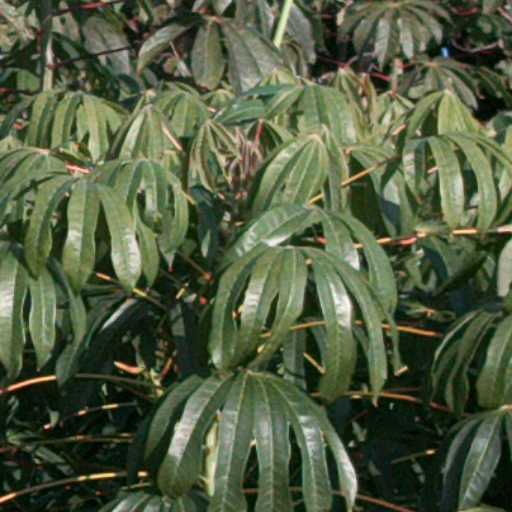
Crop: cassava